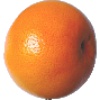
Label: Grapefruit Pink 1